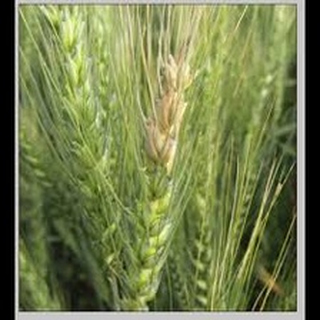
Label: wheat_fusarium_head_blight